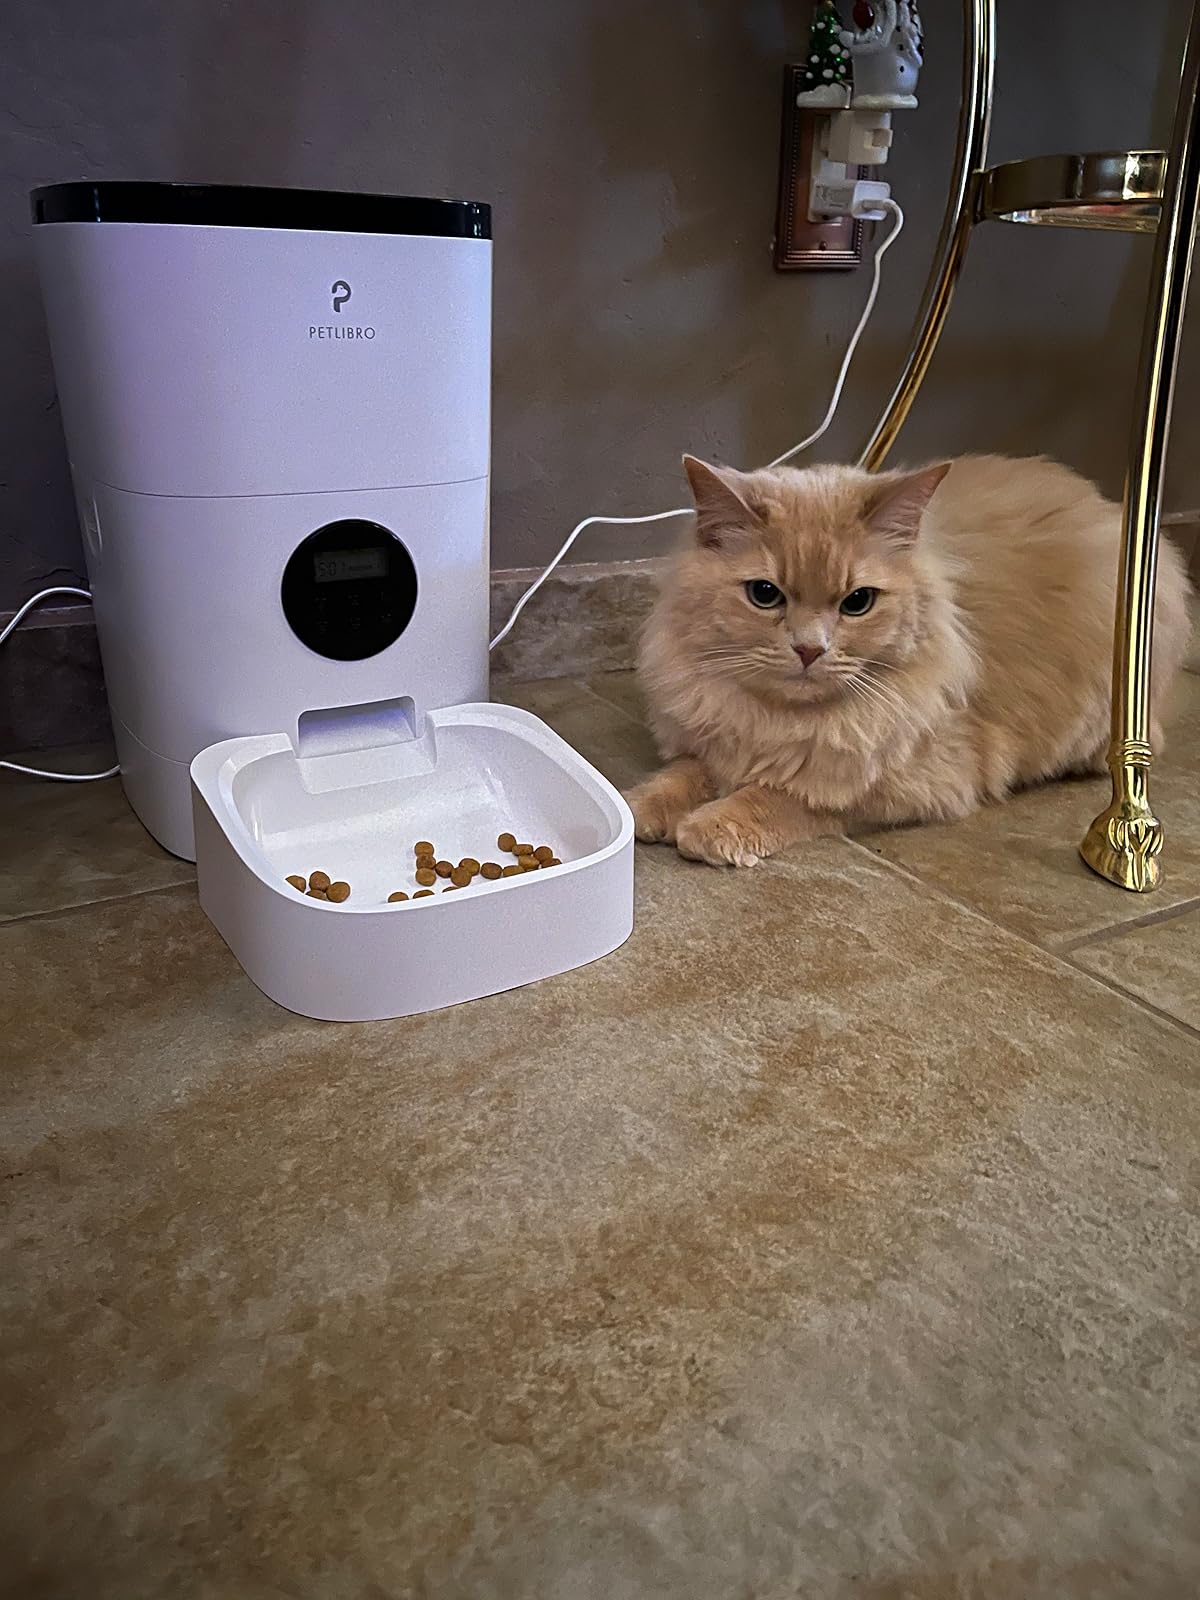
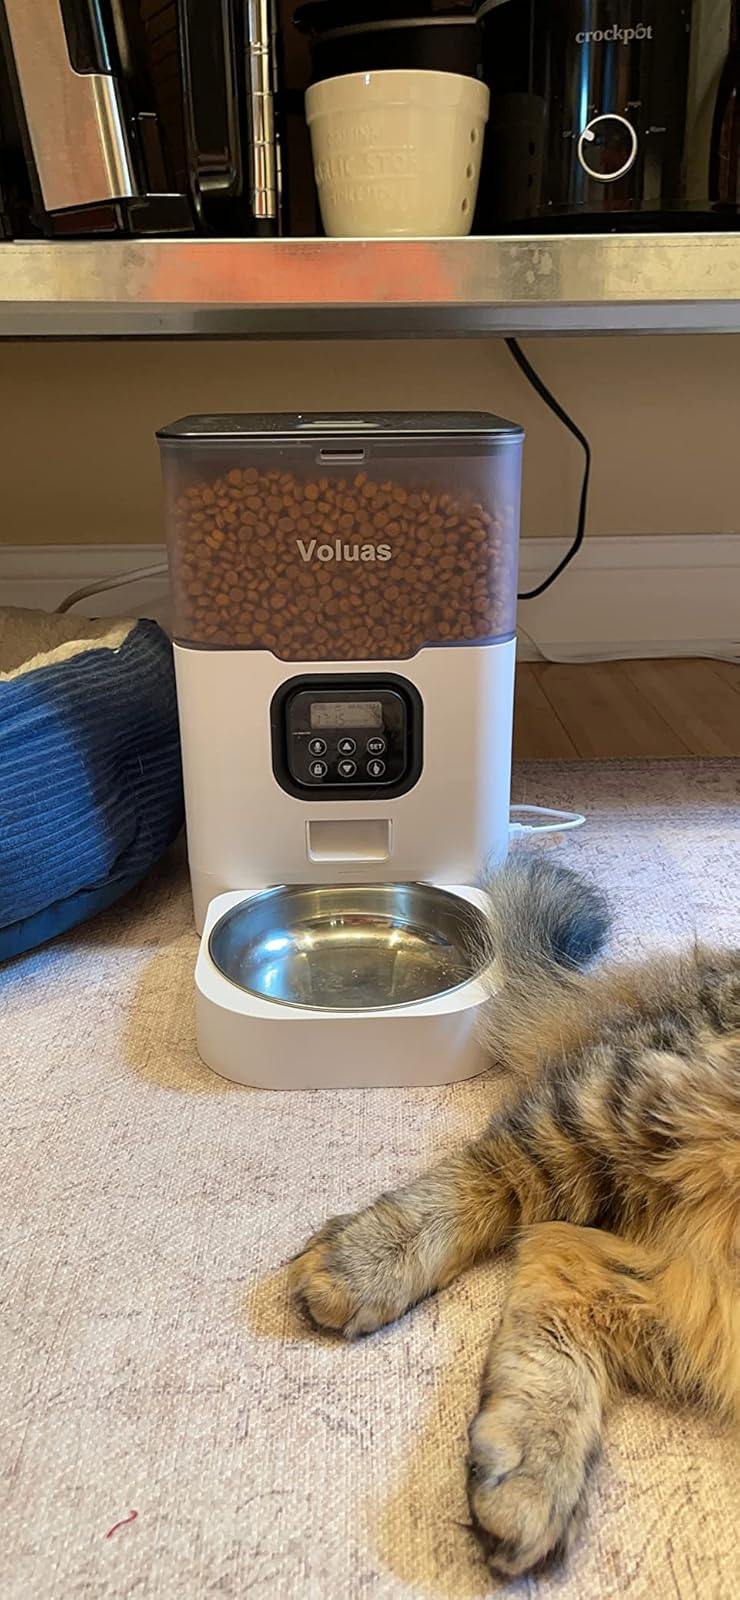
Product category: items_feeder
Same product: no